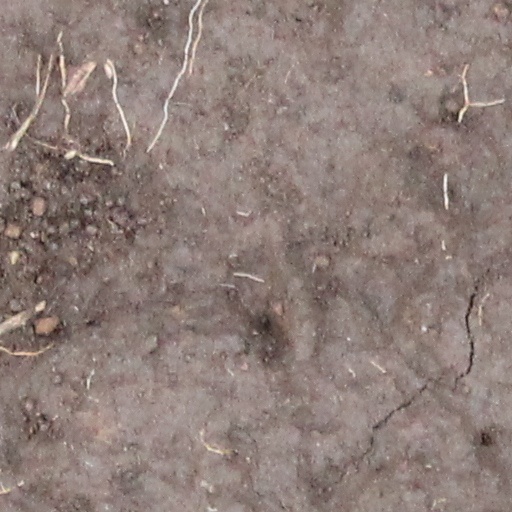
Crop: wheat